Giardini Botanici Hanbury

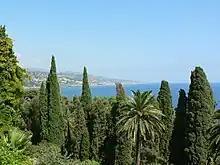
General view

The Giardini Botanici Hanbury, also known as Villa Hanbury, are major botanical gardens operated by the University of Genoa. They are located at Corso Montecarlo 43, Mortola Inferiore, several km west of Ventimiglia, Italy.